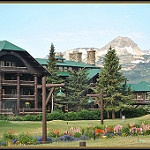
Label: glacier